Chimelong International Ocean Tourist Resort

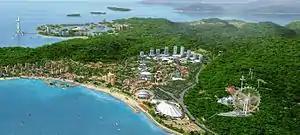
Artist's impression of the completed resort.

Chimelong International Ocean Tourist Resort is a theme park resort located in Hengqin, Zhuhai, China and owned by Chimelong Group. The resort currently consists of two theme parks, two theaters and four themed hotels. With a 20 billion yuan investment, future plans for the resort include at least two additional theme parks, a new aerial tramway transportation system, and an artificial island. Chimelong expects visitation at Chimelong International Ocean Resort to increase to over 50 million annually once all of the theme parks are operating.